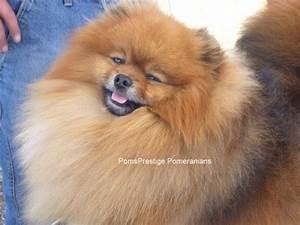
dog